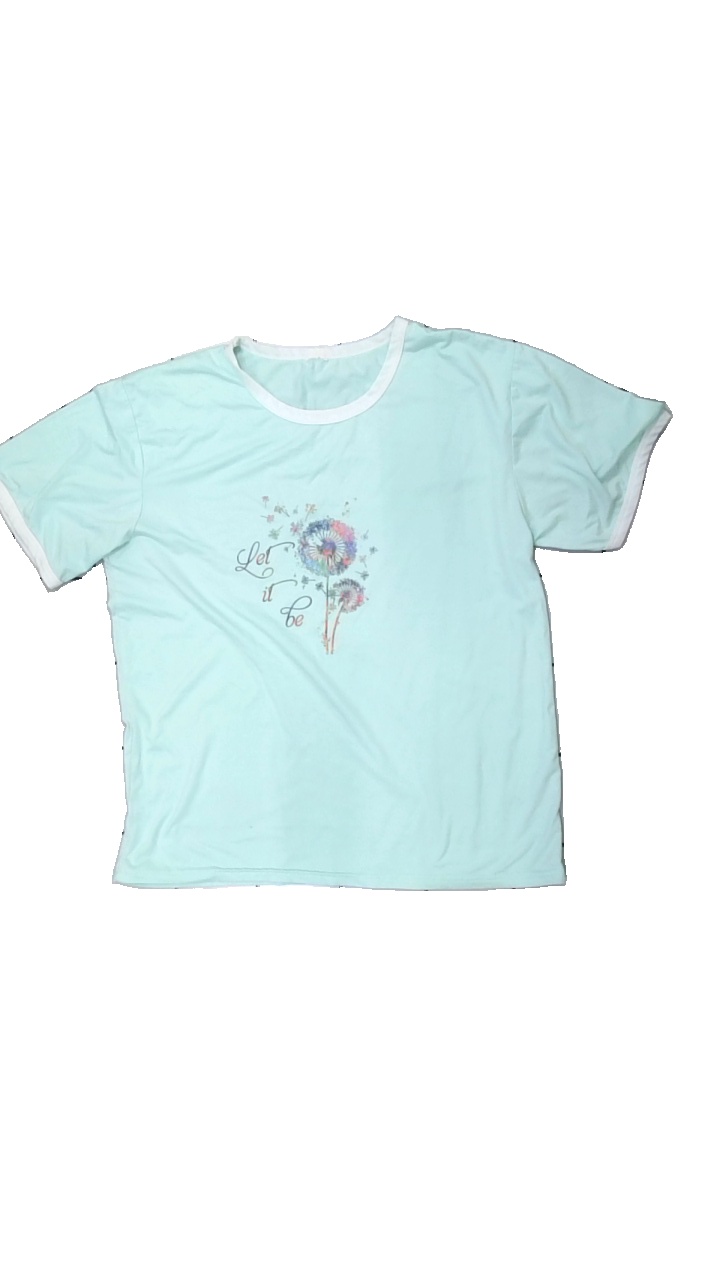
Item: T-shirt (Ladies)
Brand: Missing
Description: blå t-shirt med blommor och text på, nopprig
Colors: Blue, White, Red, Multicolor
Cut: Regular
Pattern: Other
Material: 100% polyester
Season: All
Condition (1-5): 3
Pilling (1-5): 3
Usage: Export
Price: <50